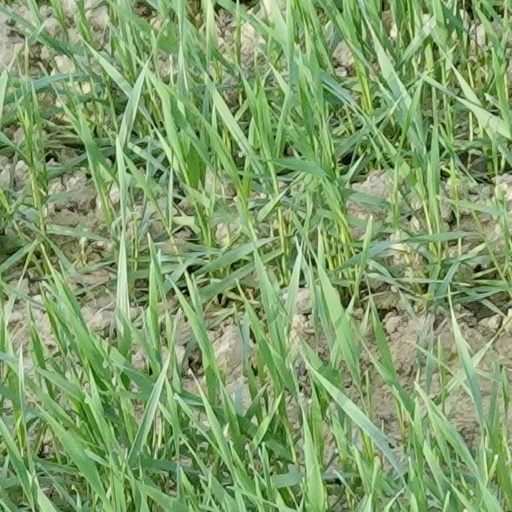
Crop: wheat